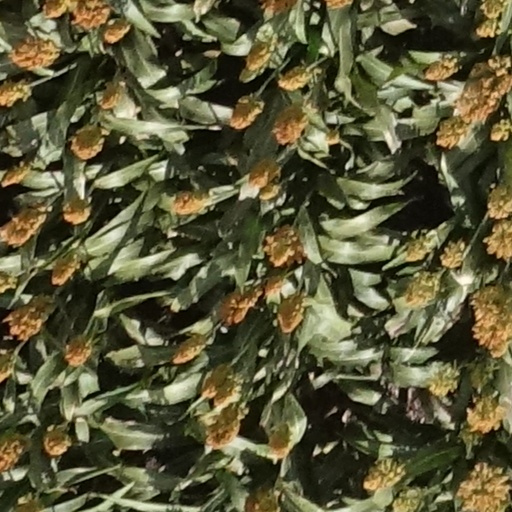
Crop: sorghum